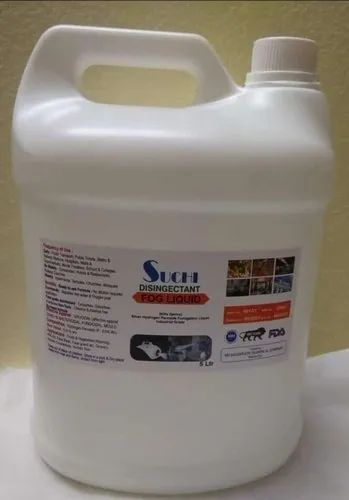
Waste category: plastic